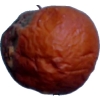
Label: apples